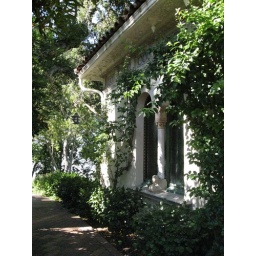
View of guest house window from garden of Hearst Castle in San Simeon.